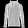
Label: Coat